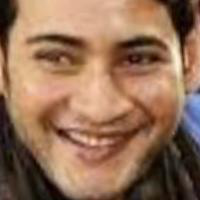
Age group: age 21-30